Hispania F111

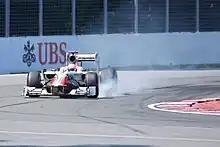
The F111 enjoyed its best race in Canada when Vitantonio Liuzzi finished 13th and Narain Karthikeyan (pictured) finished 17th because of a time penalty which demoted him from 14th to 17th.

The F111 completed its first timed lap in the last 10 minutes of the third practice session of the 2011 Australian Grand Prix, driven by Karthikeyan. In qualifying later that day, the car failed to qualify within 107% of pacesetter Sebastian Vettel and was not allowed to start the race. During this race weekend the F111 lacked its nose and front wing which had not then passed crash tests. The car therefore used those that had been designed for the F110. From the next race in the correct wing and nose were fitted. The F111 was then able to qualify comfortably within the 107% time, however both cars retired with technical problems.